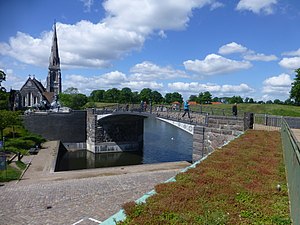
Gefionbroen
Gefionbroen med St. Alban's English Church og Gefionspringvandet til venstre.
Gefionbroen er en fodgængerbro ved Gefionspringvandet i København. Broen fra 1894 er formentlig Danmarks første jernbetonbro. Den er tegnet af professor Asger Ostenfeld, der også designede den nærliggende Langeliniebro, der nu er væk. Broen blev fredet i 1997. Under broen gik Frihavnsjernbanen tidligere mellem Københavns Frihavn og Toldboden. Broens omgivende haveanlæg var tegnet af H.A. Flindt.